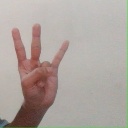
अक्षर: क्ष